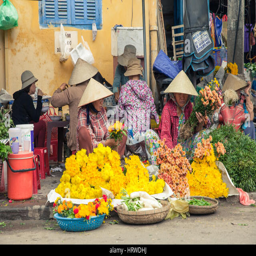
women in conical hat selling flowers at the street market